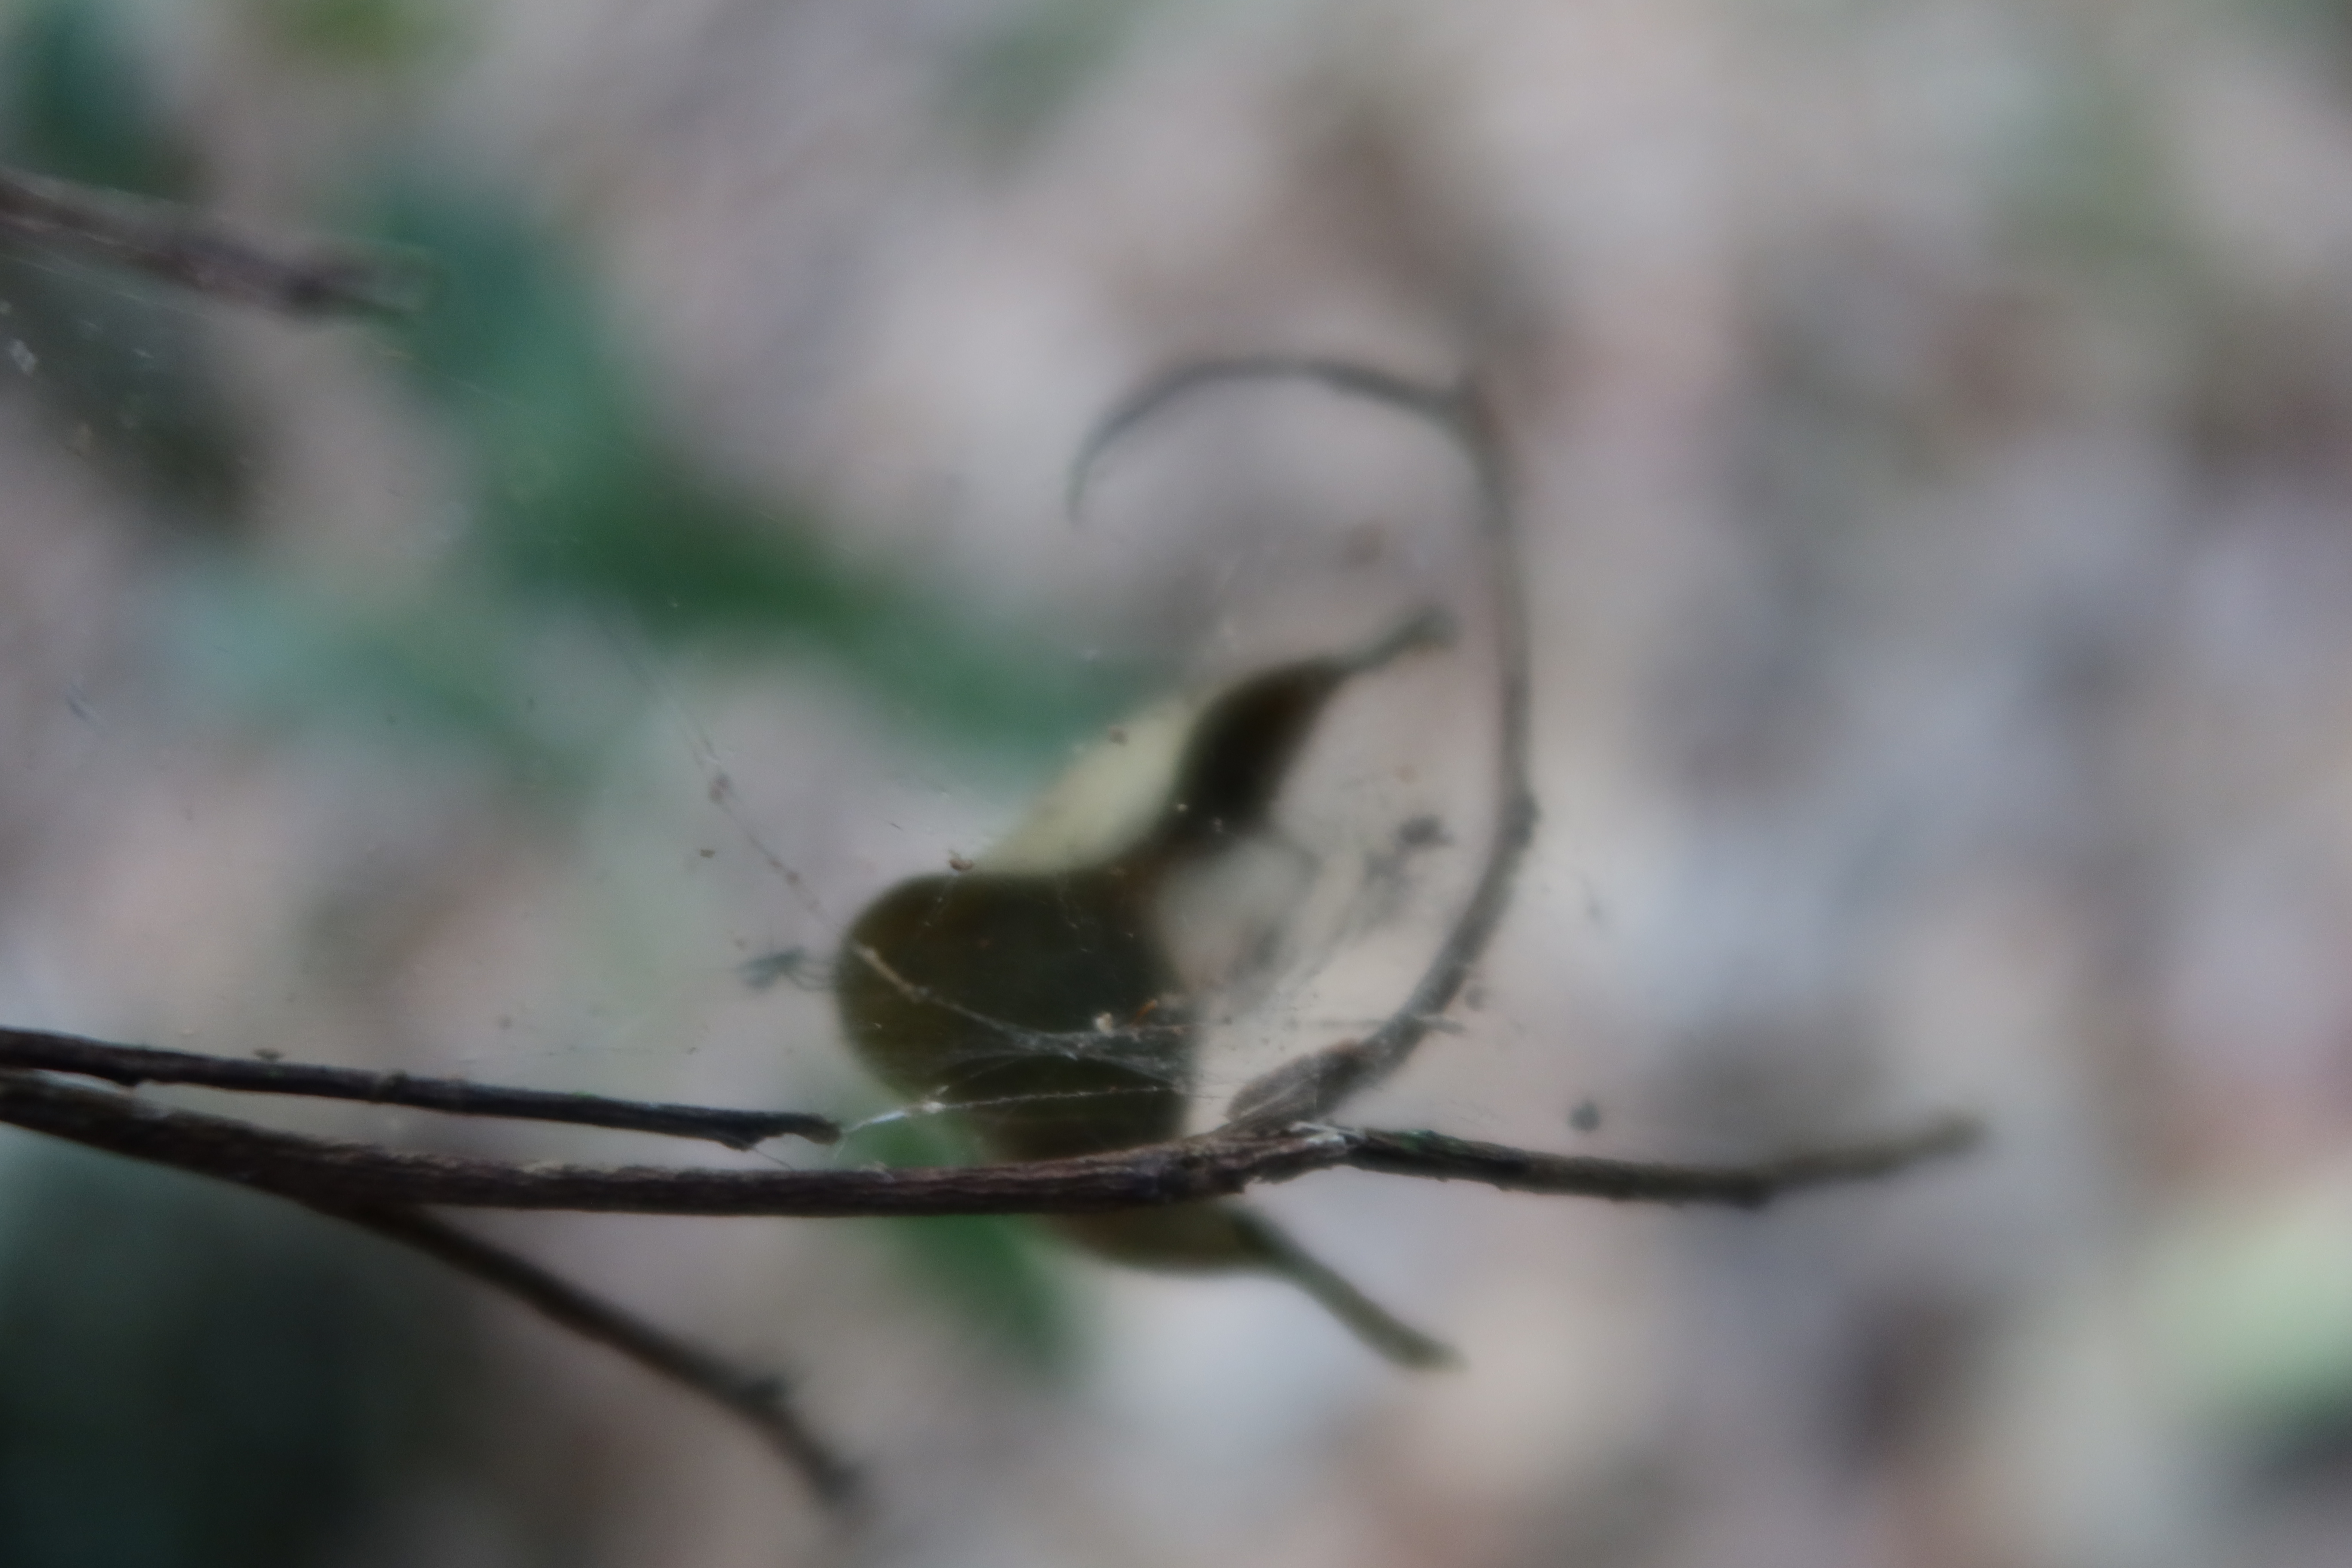
Label: Spiders